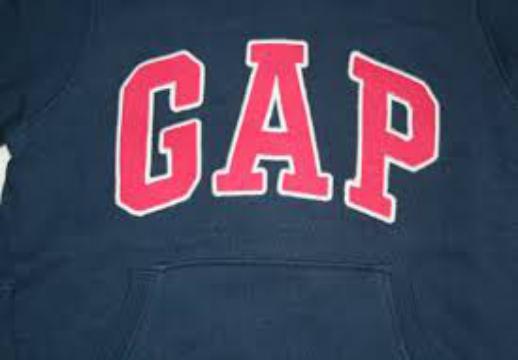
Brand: Gap
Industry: Clothes